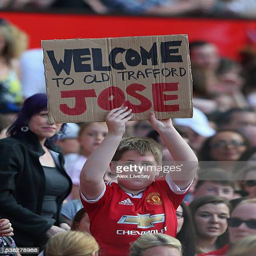
fans show their support for soccer player during the match in aid